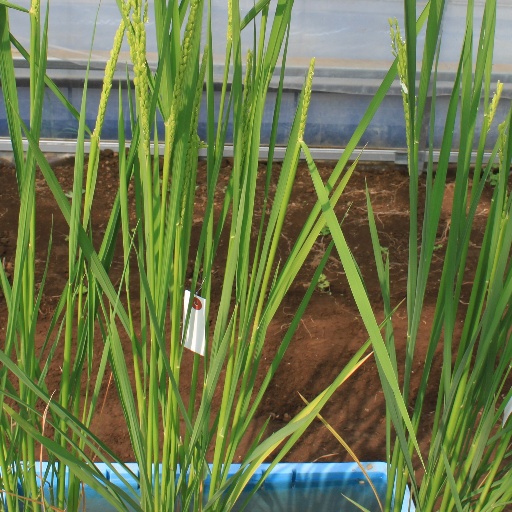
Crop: rice